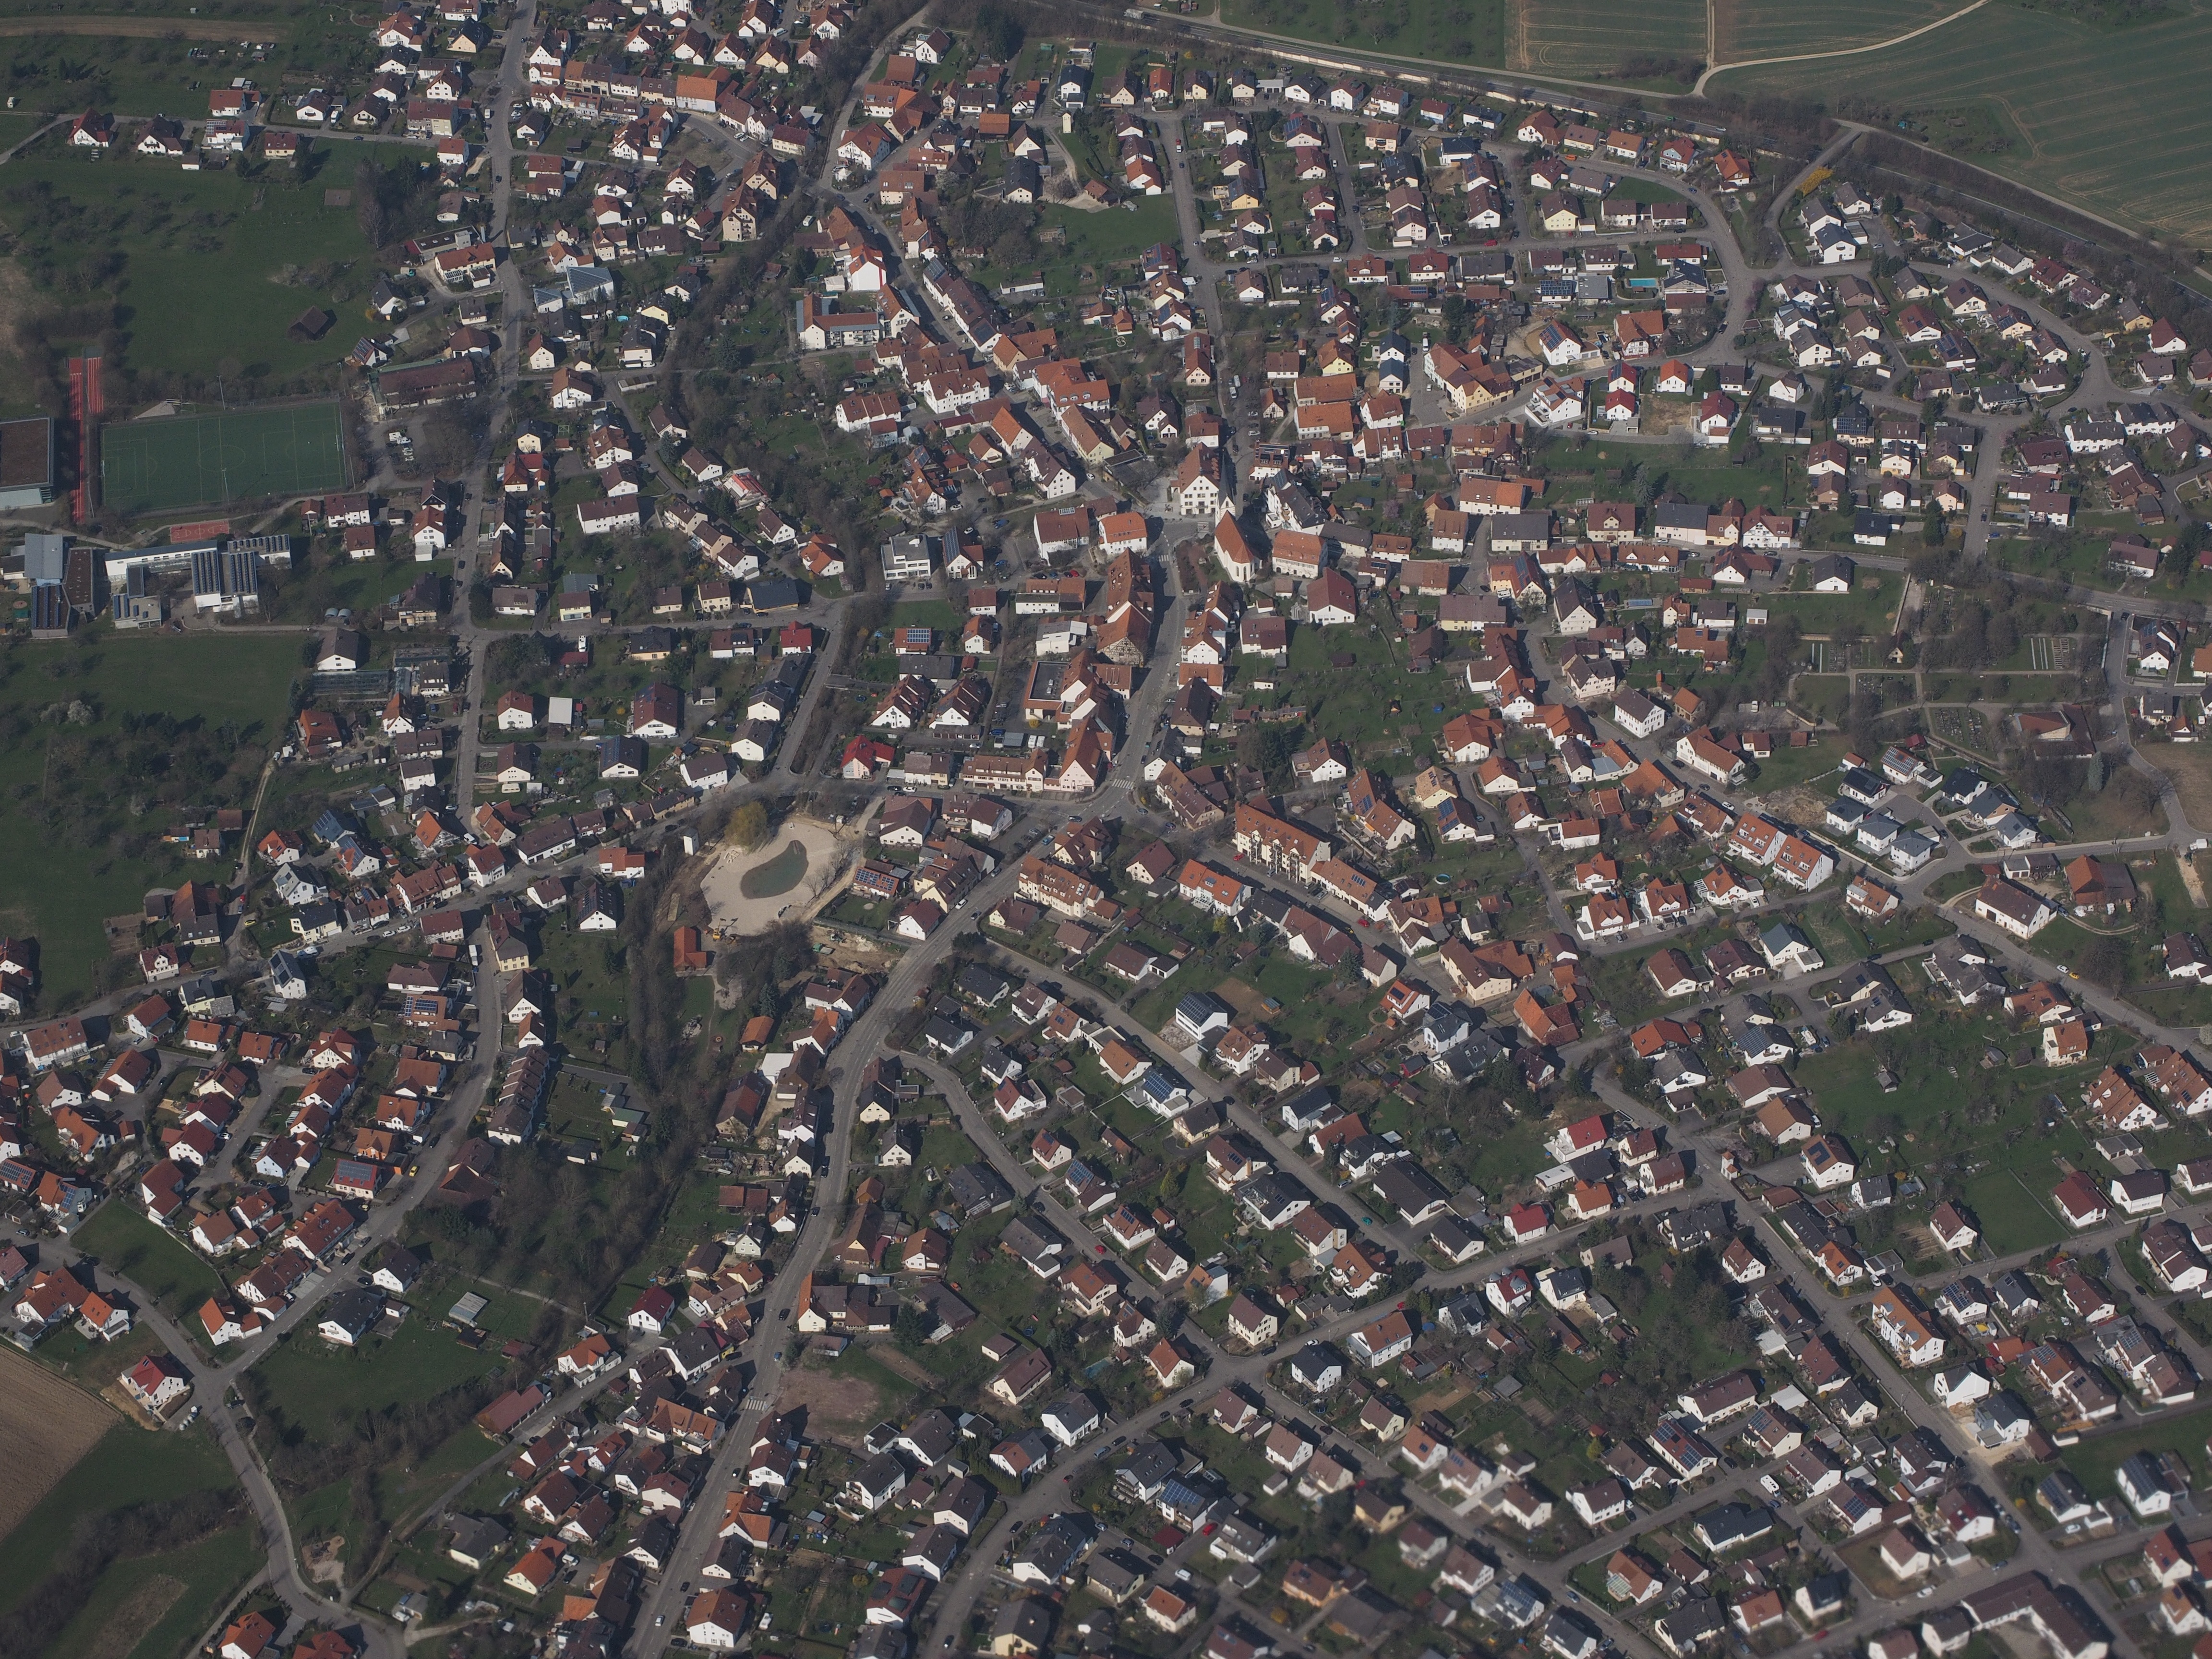
skyline, city, skyscraper, cityscape, downtown, village, suburb, stadium, aerial view, place, homes, metropolis, neighbourhood, bird's eye view, aerial photography, luftbildaufnahme, residential area, human settlement, atmosphere of earth, metropolitan area, schlierbach